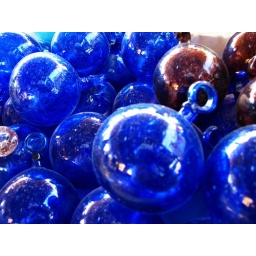
Bedouin blue glass balls against the evil eye